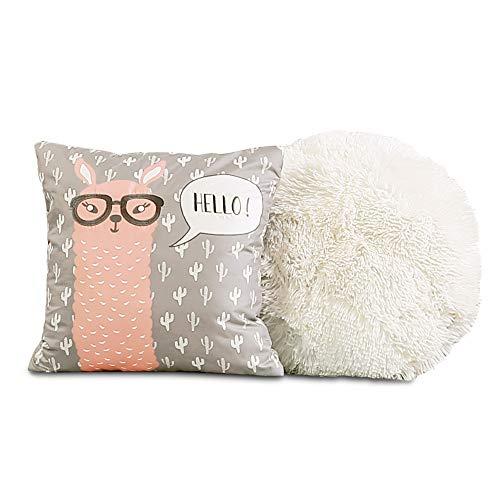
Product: Lush Decor Llama Striped Quilt Reversible 5 Piece Kids Bedding Set, Full Queen, Pink and Turquoise
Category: Home & Kitchen | Bedding | Kids' Bedding | Quilts & Sets | Quilt Sets
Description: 5 piece full queen quilt set includes two decorative pillows, a reversible quilt with cacti pattern against a gray background on the back 86 x 86 inches and 2 matching shams 20 x 26 inches.
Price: $87.63
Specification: ProductDimensions:86x86x0.5inches|ItemWeight:7.15pounds|ShippingWeight:7.15pounds(Viewshippingratesandpolicies)|Manufacturer:TriangleHomeFashions|ASIN:B07H8WB418|Itemmodelnumber:16T002785